Lukáš Konečný

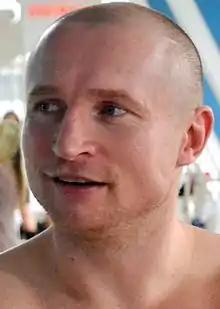
Konečný in 2015

Lukáš Konečný (born 19 July 1978) is a Czech former professional boxer. He held the WBO interim, European and European Union light-middleweight titles, and challenged for a middleweight world title in his final fight. Konečný is widely considered to be the most successful boxer from the Czech Republic.